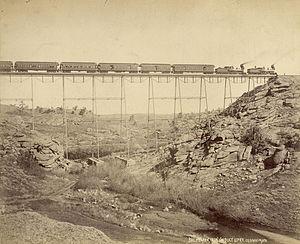
Charles Roscoe Savage, souvent C. R. Savage, né le 16 août 1832 et mort le 4 février 1909, est un pionnier de la photographie dans l'Ouest américain. Il est principalement connu et reconnu pour la qualité de ses portraits, paysages et prises de vues de grands travaux comme la construction de barrages et de voies-ferrées dans l'Ouest sauvage. Il est à l'époque déjà estimé par ses pairs et compte parmi ses amis de grands photographes, comme Carleton Watkins, Andrew Joseph Russell, Timothy O'Sullivan, ou encore William Henry Jackson.